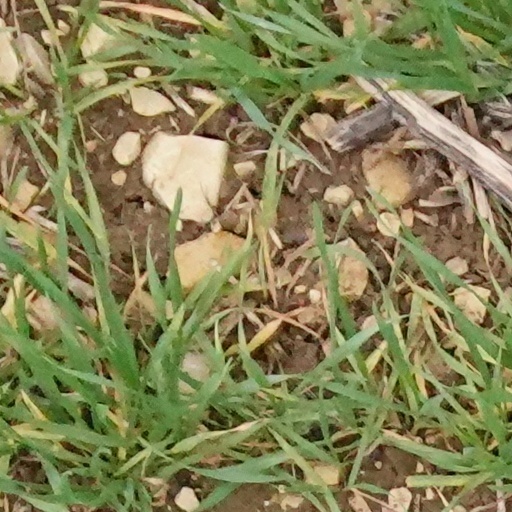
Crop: wheat